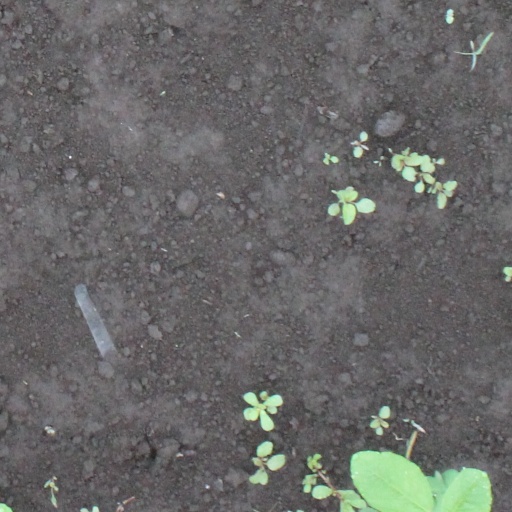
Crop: soybean